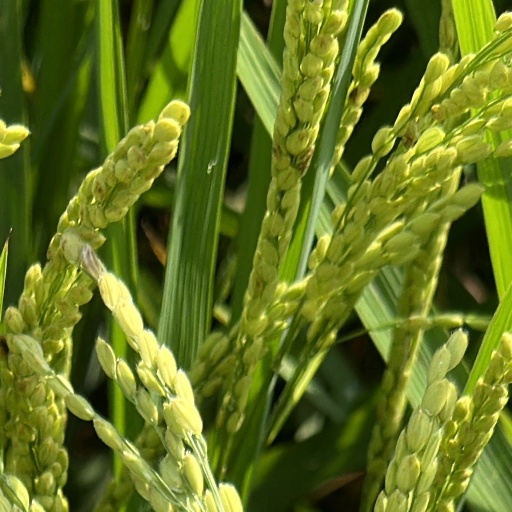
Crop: rice